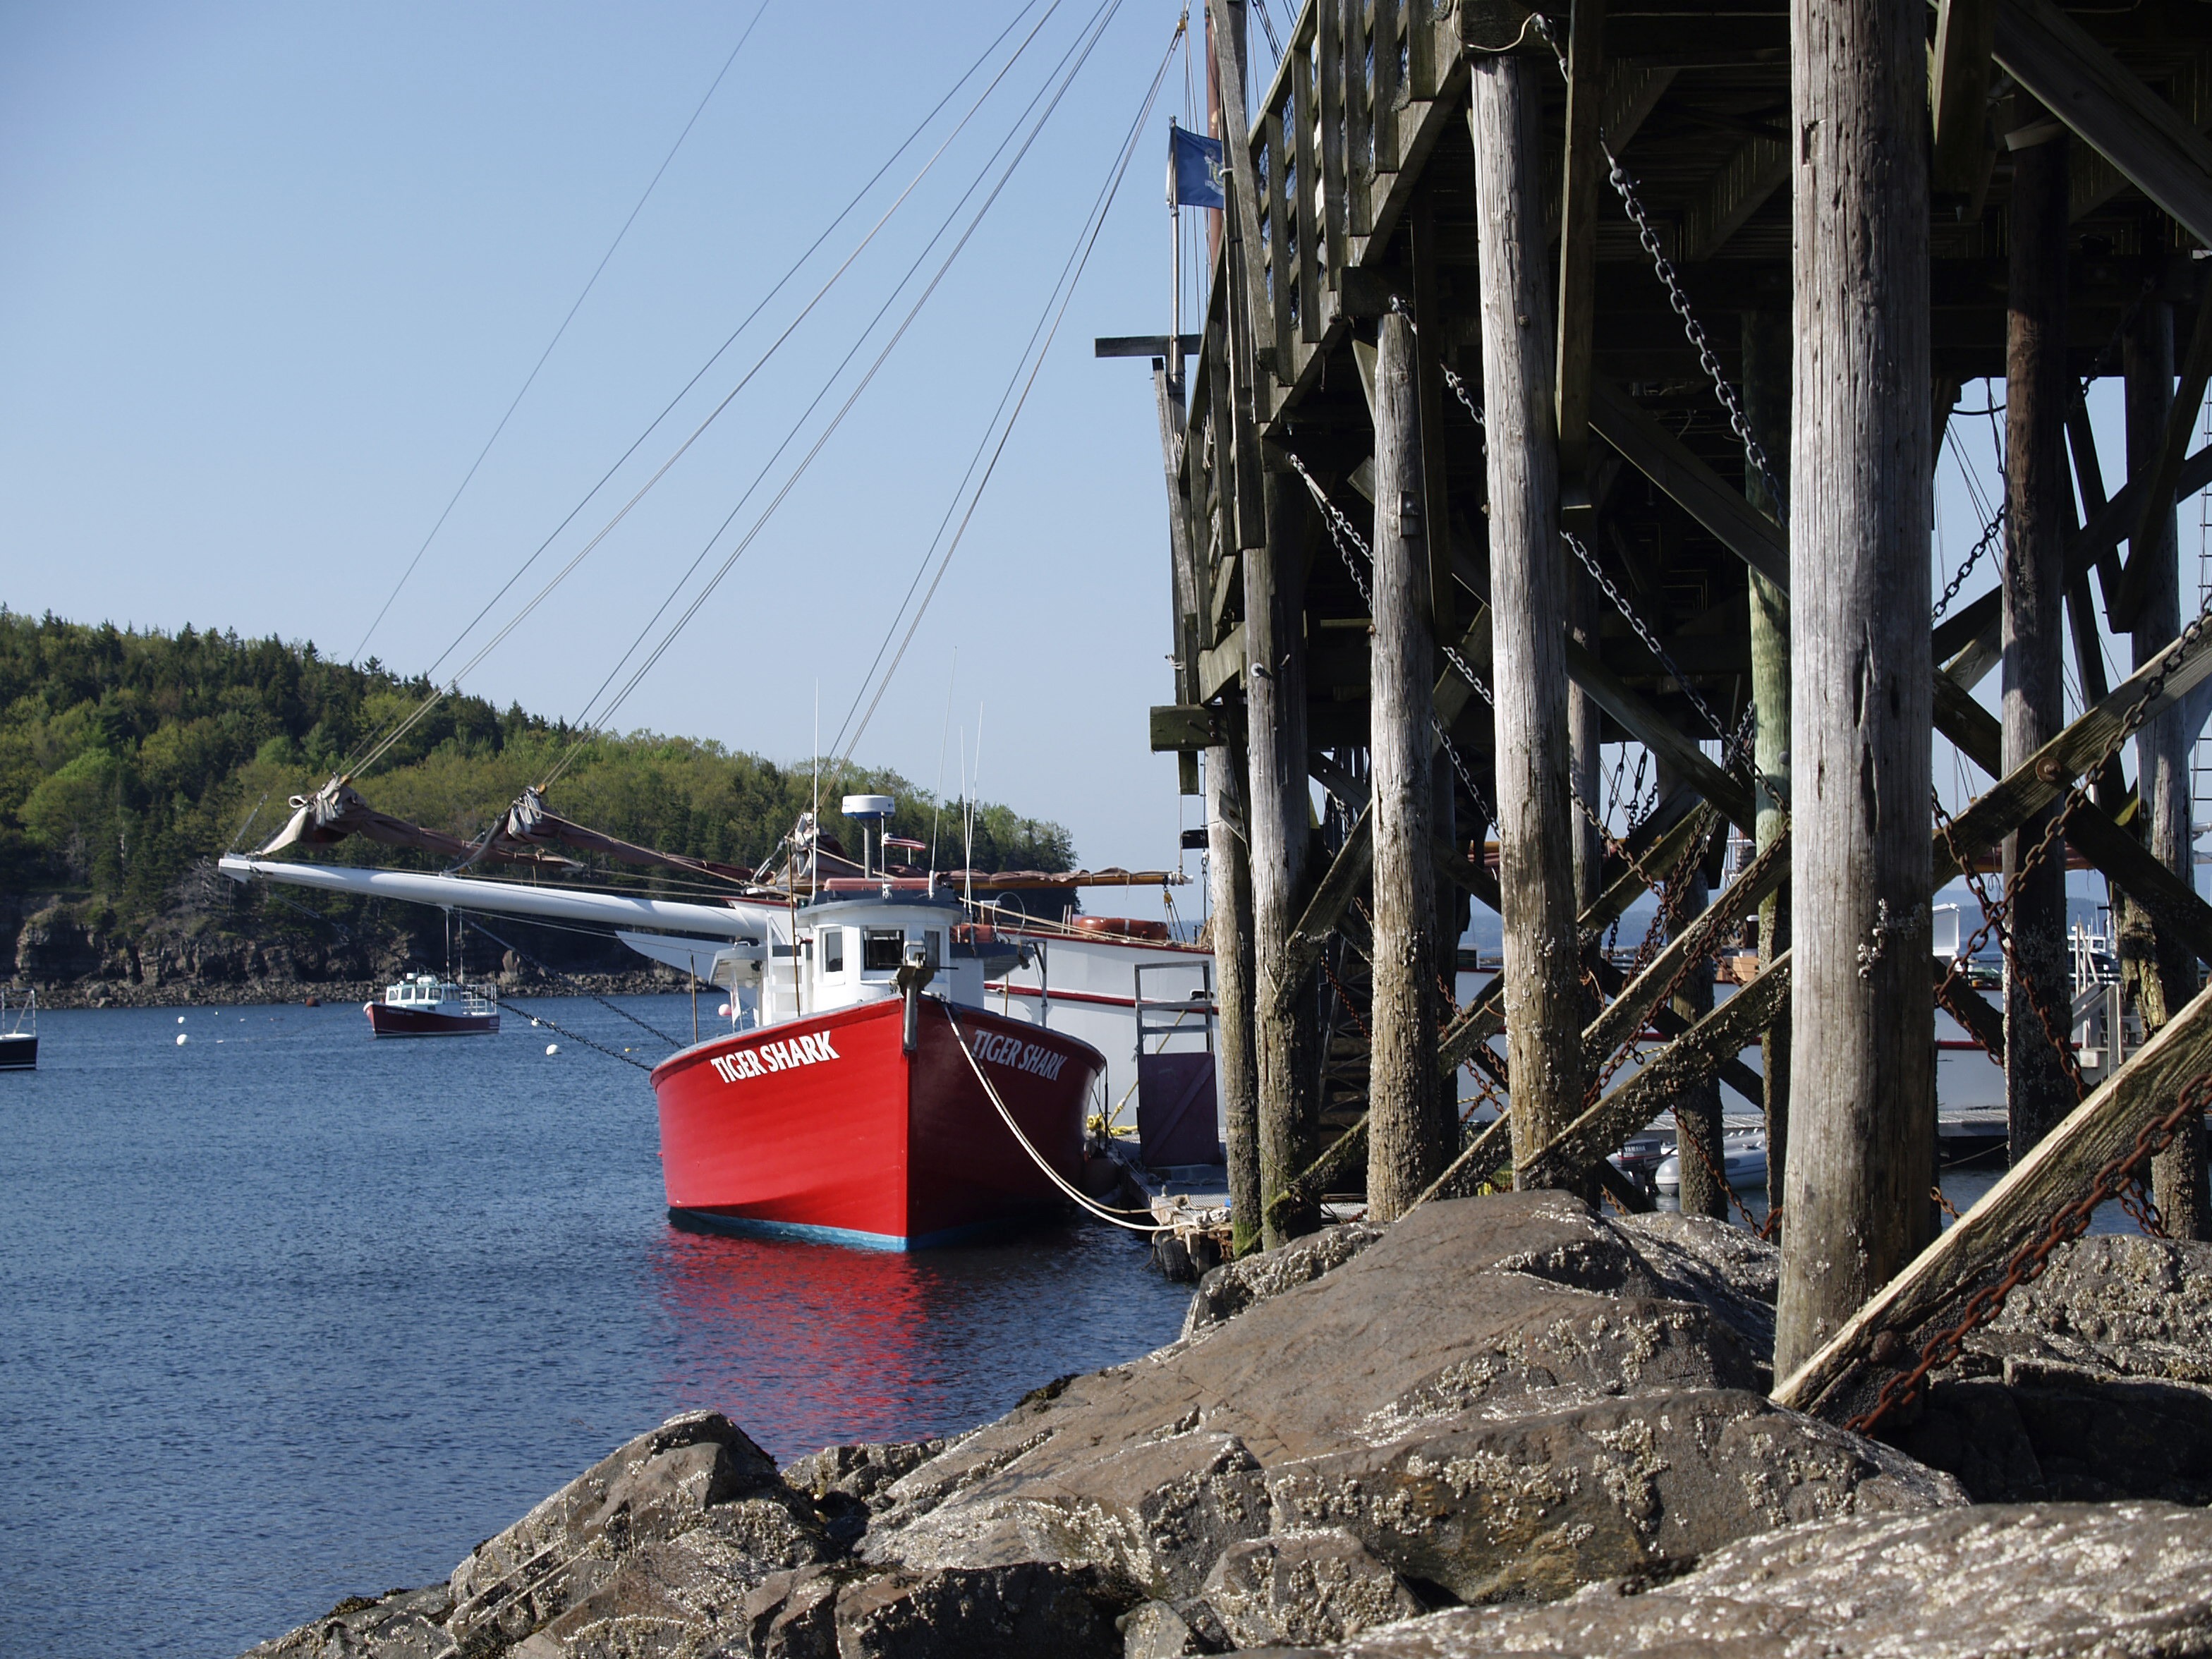
landscape, sea, coast, water, dock, boat, bridge, pier, ship, shoreline, vehicle, mast, scenery, usa, harbor, rocks, poles, atlantic, watercraft, tall ship, acadia national park, massasuchetts